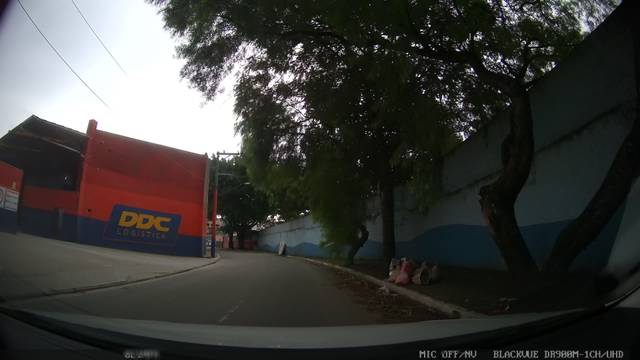
Region: Brazil
Coordinates: -23.451, -46.504